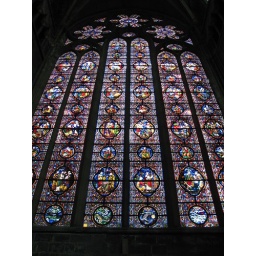
Stained glass window in the Dinant cathedral